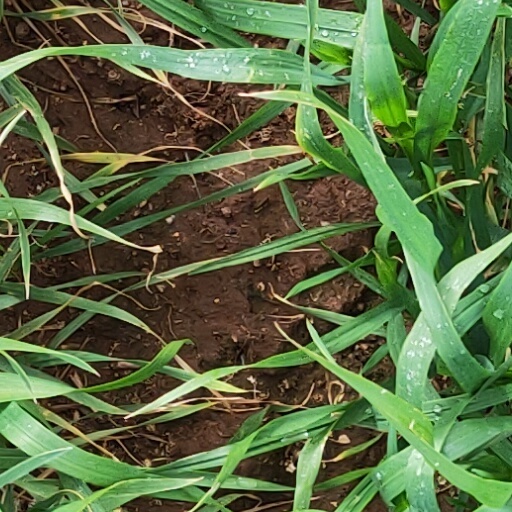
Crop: wheat